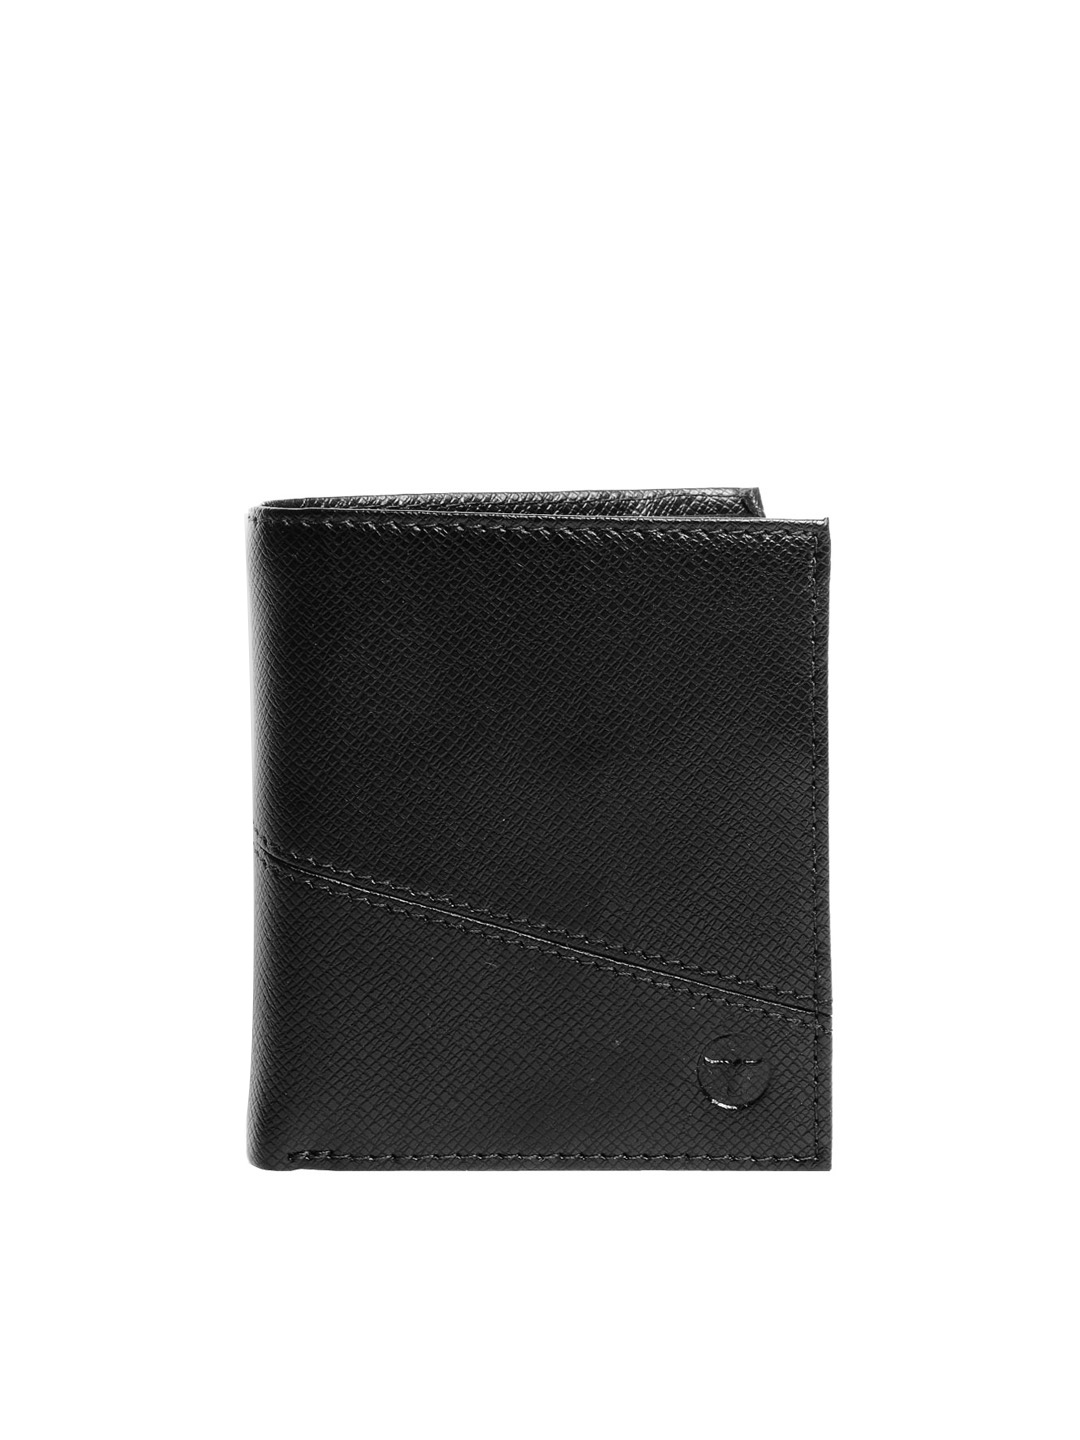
Bulchee Men Ufficio Black Wallet
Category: Accessories / Wallets / Wallets
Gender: Men
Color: Black
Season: Winter 2015
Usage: Casual